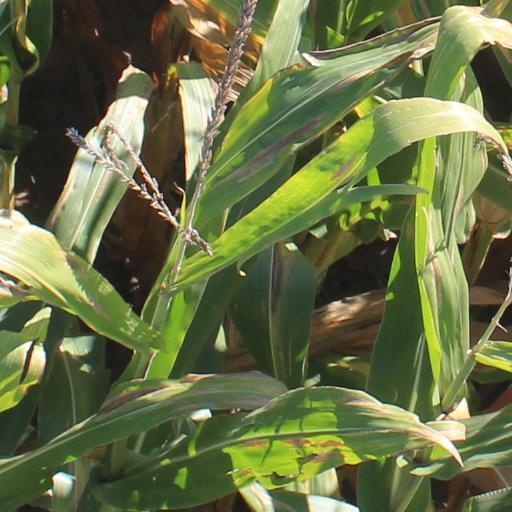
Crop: maize; corn